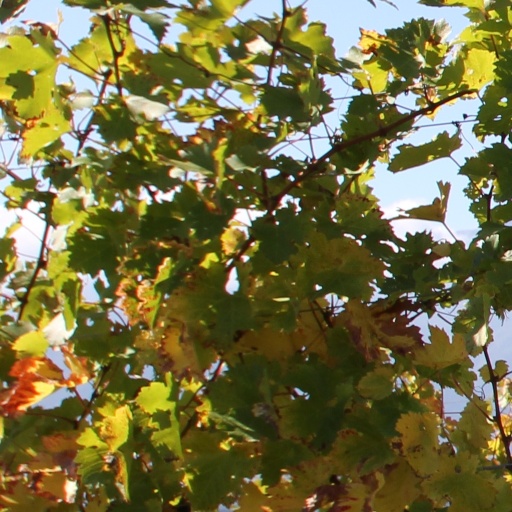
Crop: grape